Canker

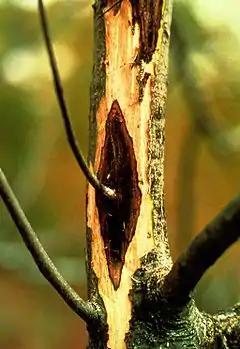
Butternut canker is a lethal disease of butternut trees, and has no cure.

A plant canker is a small area of dead tissue, which grows slowly, often over years. Some cankers are of only minor consequence, but others are ultimately lethal and therefore can have major economic implications for agriculture and horticulture. Their causes include a wide range of organisms as fungi, bacteria, mycoplasmas and viruses. The majority of canker-causing organisms are bound to a unique host species or genus, but a few will attack other plants. Weather (via frost or windstorm damage) and animal damage can also cause stress to the plant resulting in cankers. Other causes of cankers is pruning when the bark is wet or using un-sterilized tools.